Golden Power Group

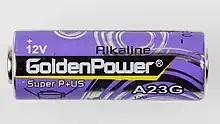

Golden Power Group, also known as Golden Power Group Holdings Limited (HKEX: 8038), was established in 1972 in Hong Kong and was previously named as Golden Power Industrial Limited. In January 2016, the total assets of this company reached HKD 150 million.